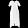
Label: Dress